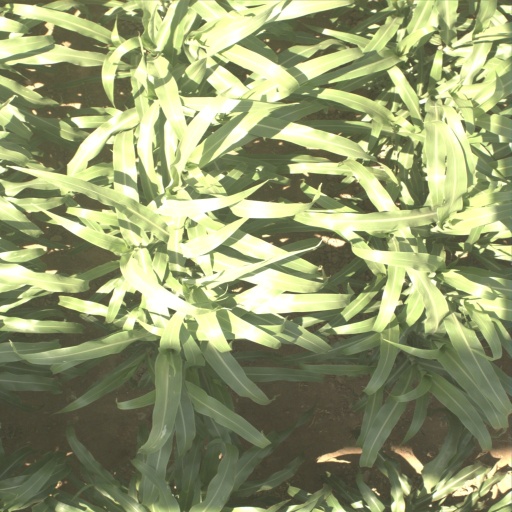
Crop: sorghum